Services marketing

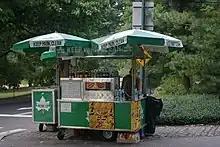
Kiosks are lean servicescapes - simple, orderly, few employees, few spaces and familiar environments.

Environmental psychologists investigate the impact of spatial environments on behaviour. Emotional responses to environmental stimuli fall into three dimensions; pleasure, arousal and dominance. The individual's emotional state is thought to mediate the behavioural response, namely approach or avoidance behaviour towards the environment. Architects and designers can use insights from environmental psychology to design environments that promote desired emotional or behavioural outcomes.